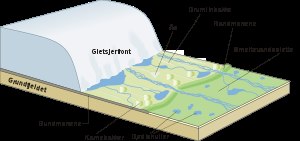
Isens landskabsdannende indflydelse / Gletsjeres landskabsdannende indflydelse
Dannelse af et morænelandskab.
Glacialmorfologi er læren om isens landskabsdannende indflydelse. Denne påvirkning sker dels i form af indlandsisen, der udgør et større vedvarende isdække på Grønland og i Antarktis, og jøkler, der udgør mindre vedvarende isdækker fx på Island, men først og fremmest i form af gletsjere, idet disse dels kan presse jordoverfladen op i dannelser, dels ved deres smeltevandsstrømme kan omforme det under isen og foran isranden liggende landskab, herunder i form af materialeaflejringer.